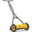
Label: lawn_mower